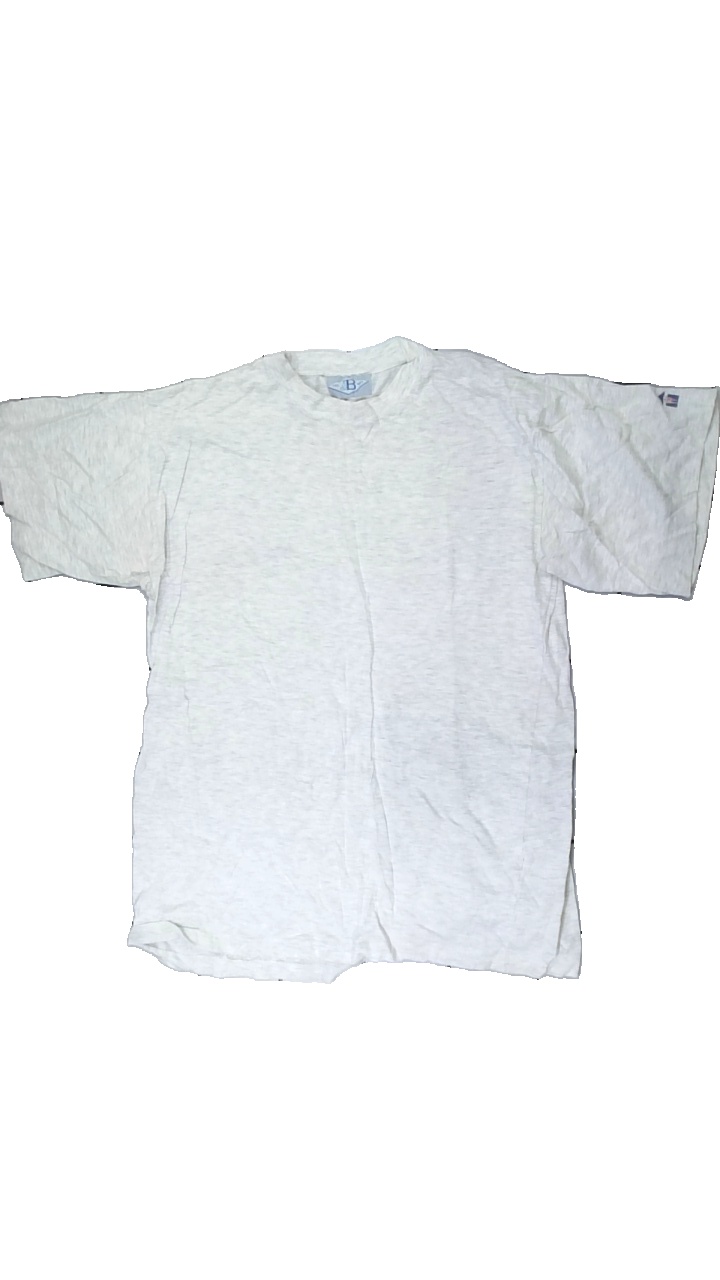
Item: T-shirt (Unisex)
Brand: The Best
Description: grå t-shirt med reklamlogga på högra armen. fläckar på framsidan, sned söm på högra sidan och hål i vänstra armhålan.
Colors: Grey
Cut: Regular
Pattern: Logo print
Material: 100% cotton
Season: All
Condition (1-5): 2
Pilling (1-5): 5
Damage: fläckar
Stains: Minor
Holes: Major
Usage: Export
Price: <50